Luther Simjian

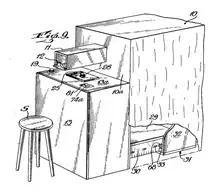
Simjian's "Training apparatus" (1943)

During World War II, Simjian invented a training apparatus for aviators. It was the "first flight simulator of its kind." He filed for patent in February 1943 and was granted a patent for it in January 1946. It was a "mechanism used for training aviators in identifying aircraft or ships, in determining the speed of movement of aircraft, direction of movement, and other related factors that are important in combat flying." "He designed the three-dimensional device using synchronized mirrors similar to those on his PhotoReflex camera and mirror chair, an airplane model, and controlled lighting. By remotely changing the speed and angles of the model plane while the pilot or gunner watched through a sight, the instructor could produce the effect of flight, thus training the student to identify an enemy aircraft and judge its motion."